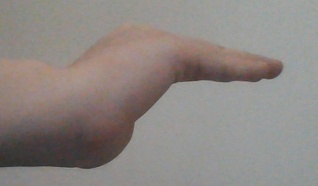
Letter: haa